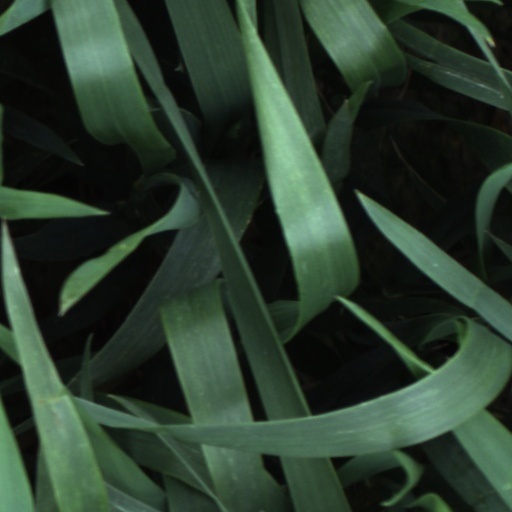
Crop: wheat